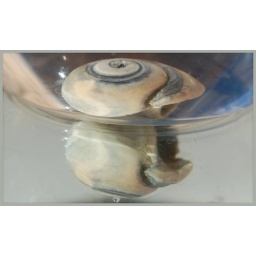
submerged in water, inside a glass container, placed on a mirror, under a blue sky